United States Coast Guard Training Center Cape May

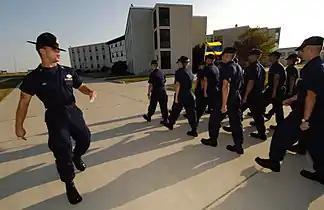
A Company Commander marches his company of trainees at Cape May

In addition to its role as the sole accession point for the Coast Guard's enlisted corps, TRACENCM contains the Coast Guard's recruiter and company commander (i.e. "drill instructor") programs.